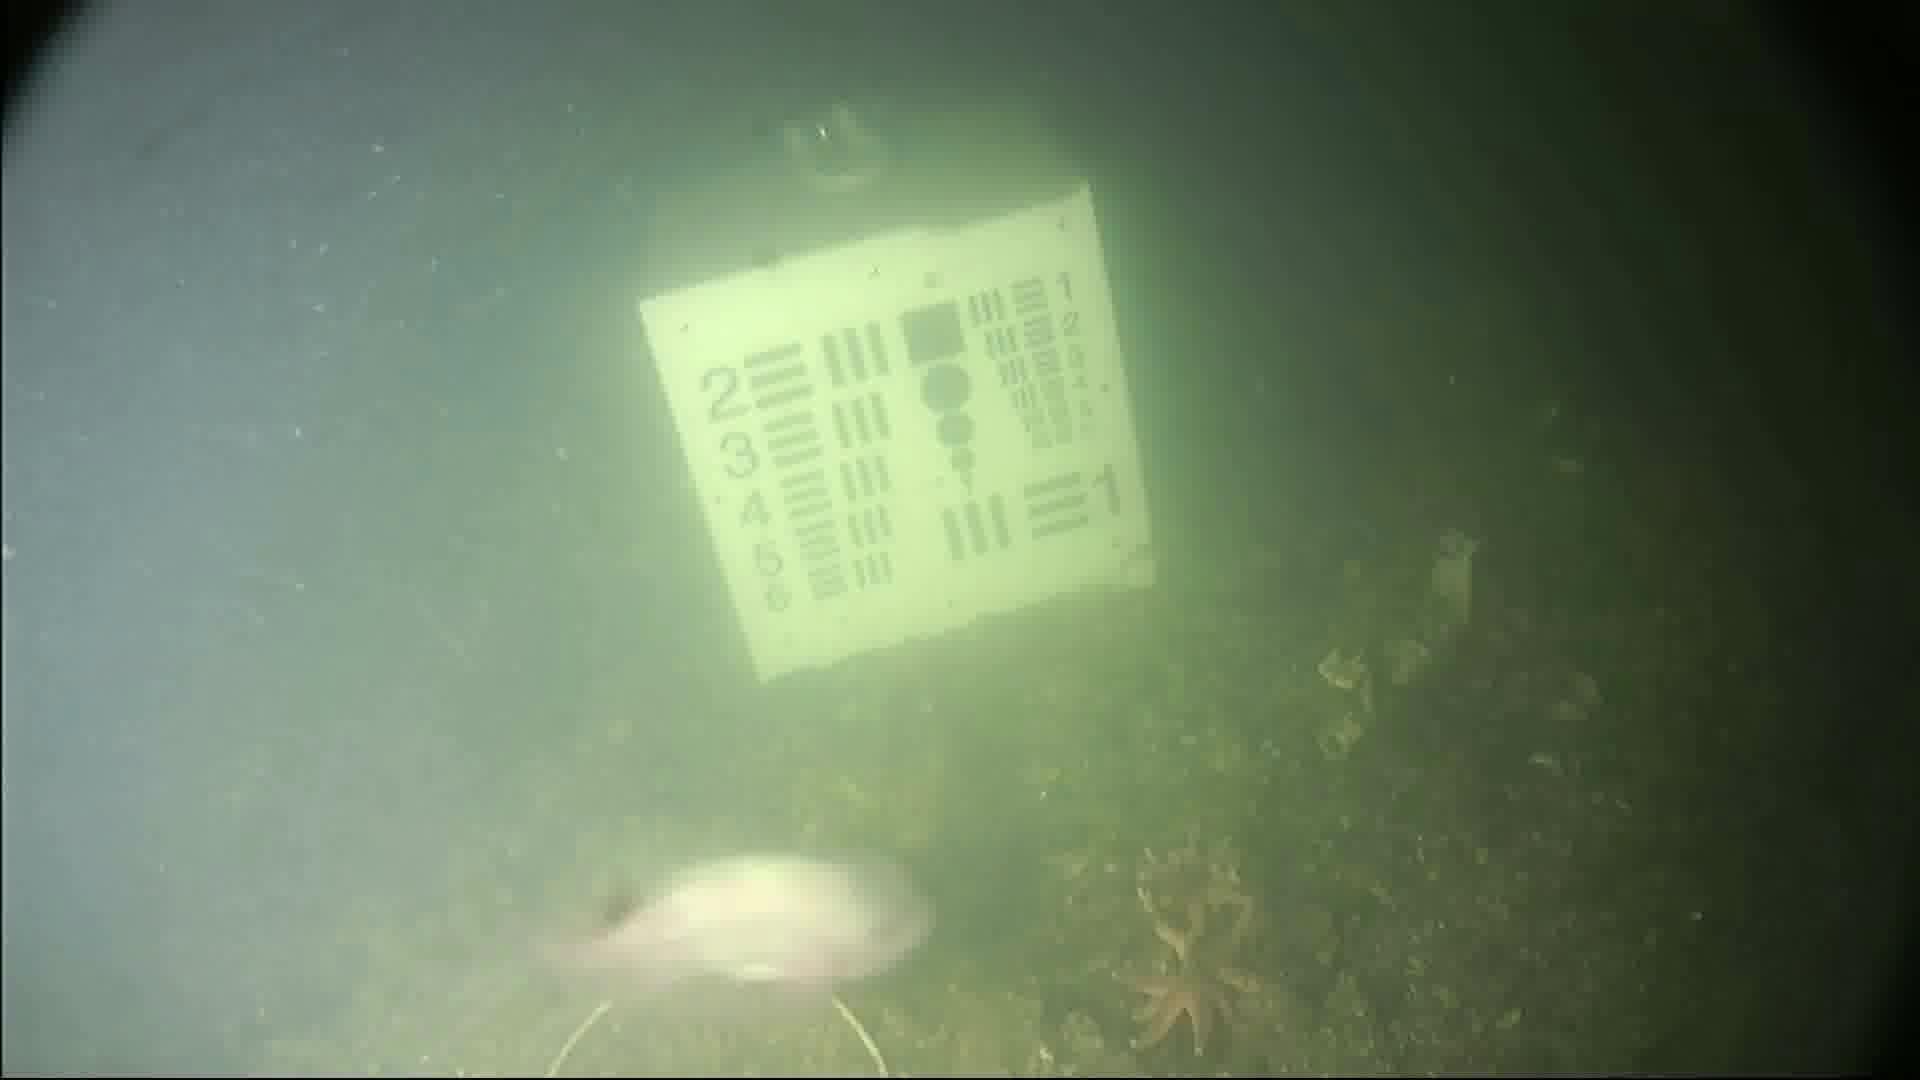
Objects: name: starfish
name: fish